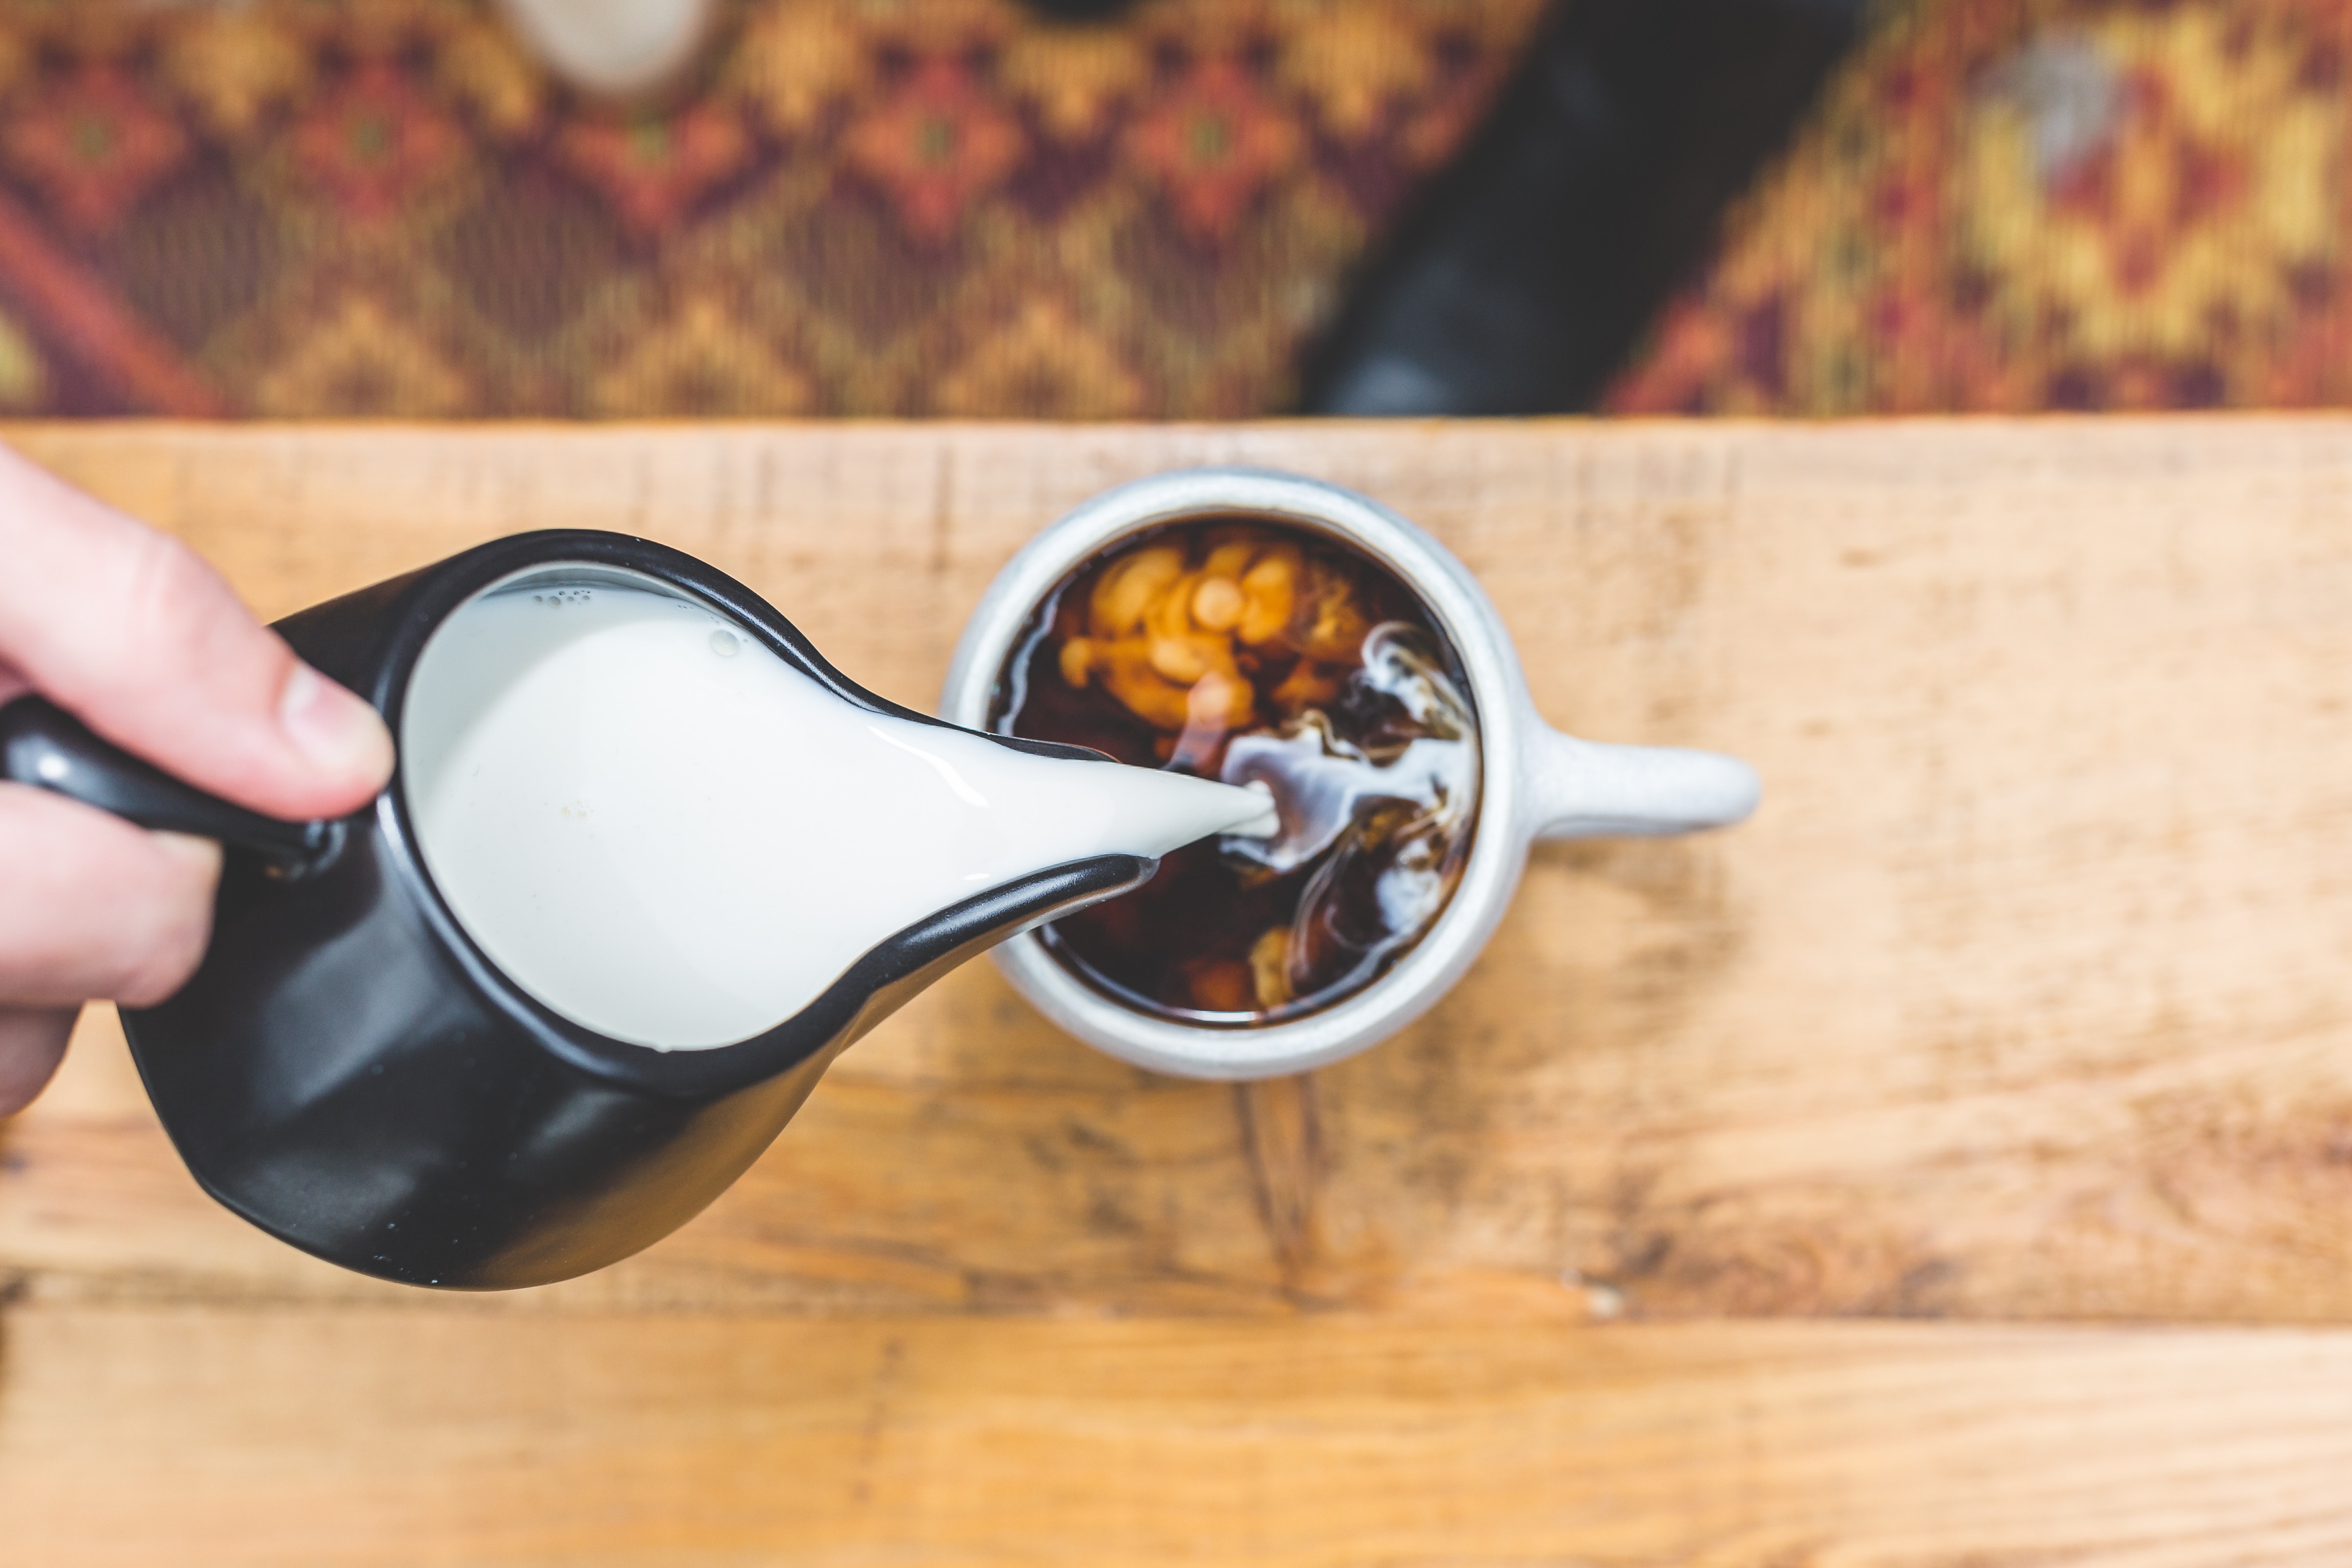
tableware, drink